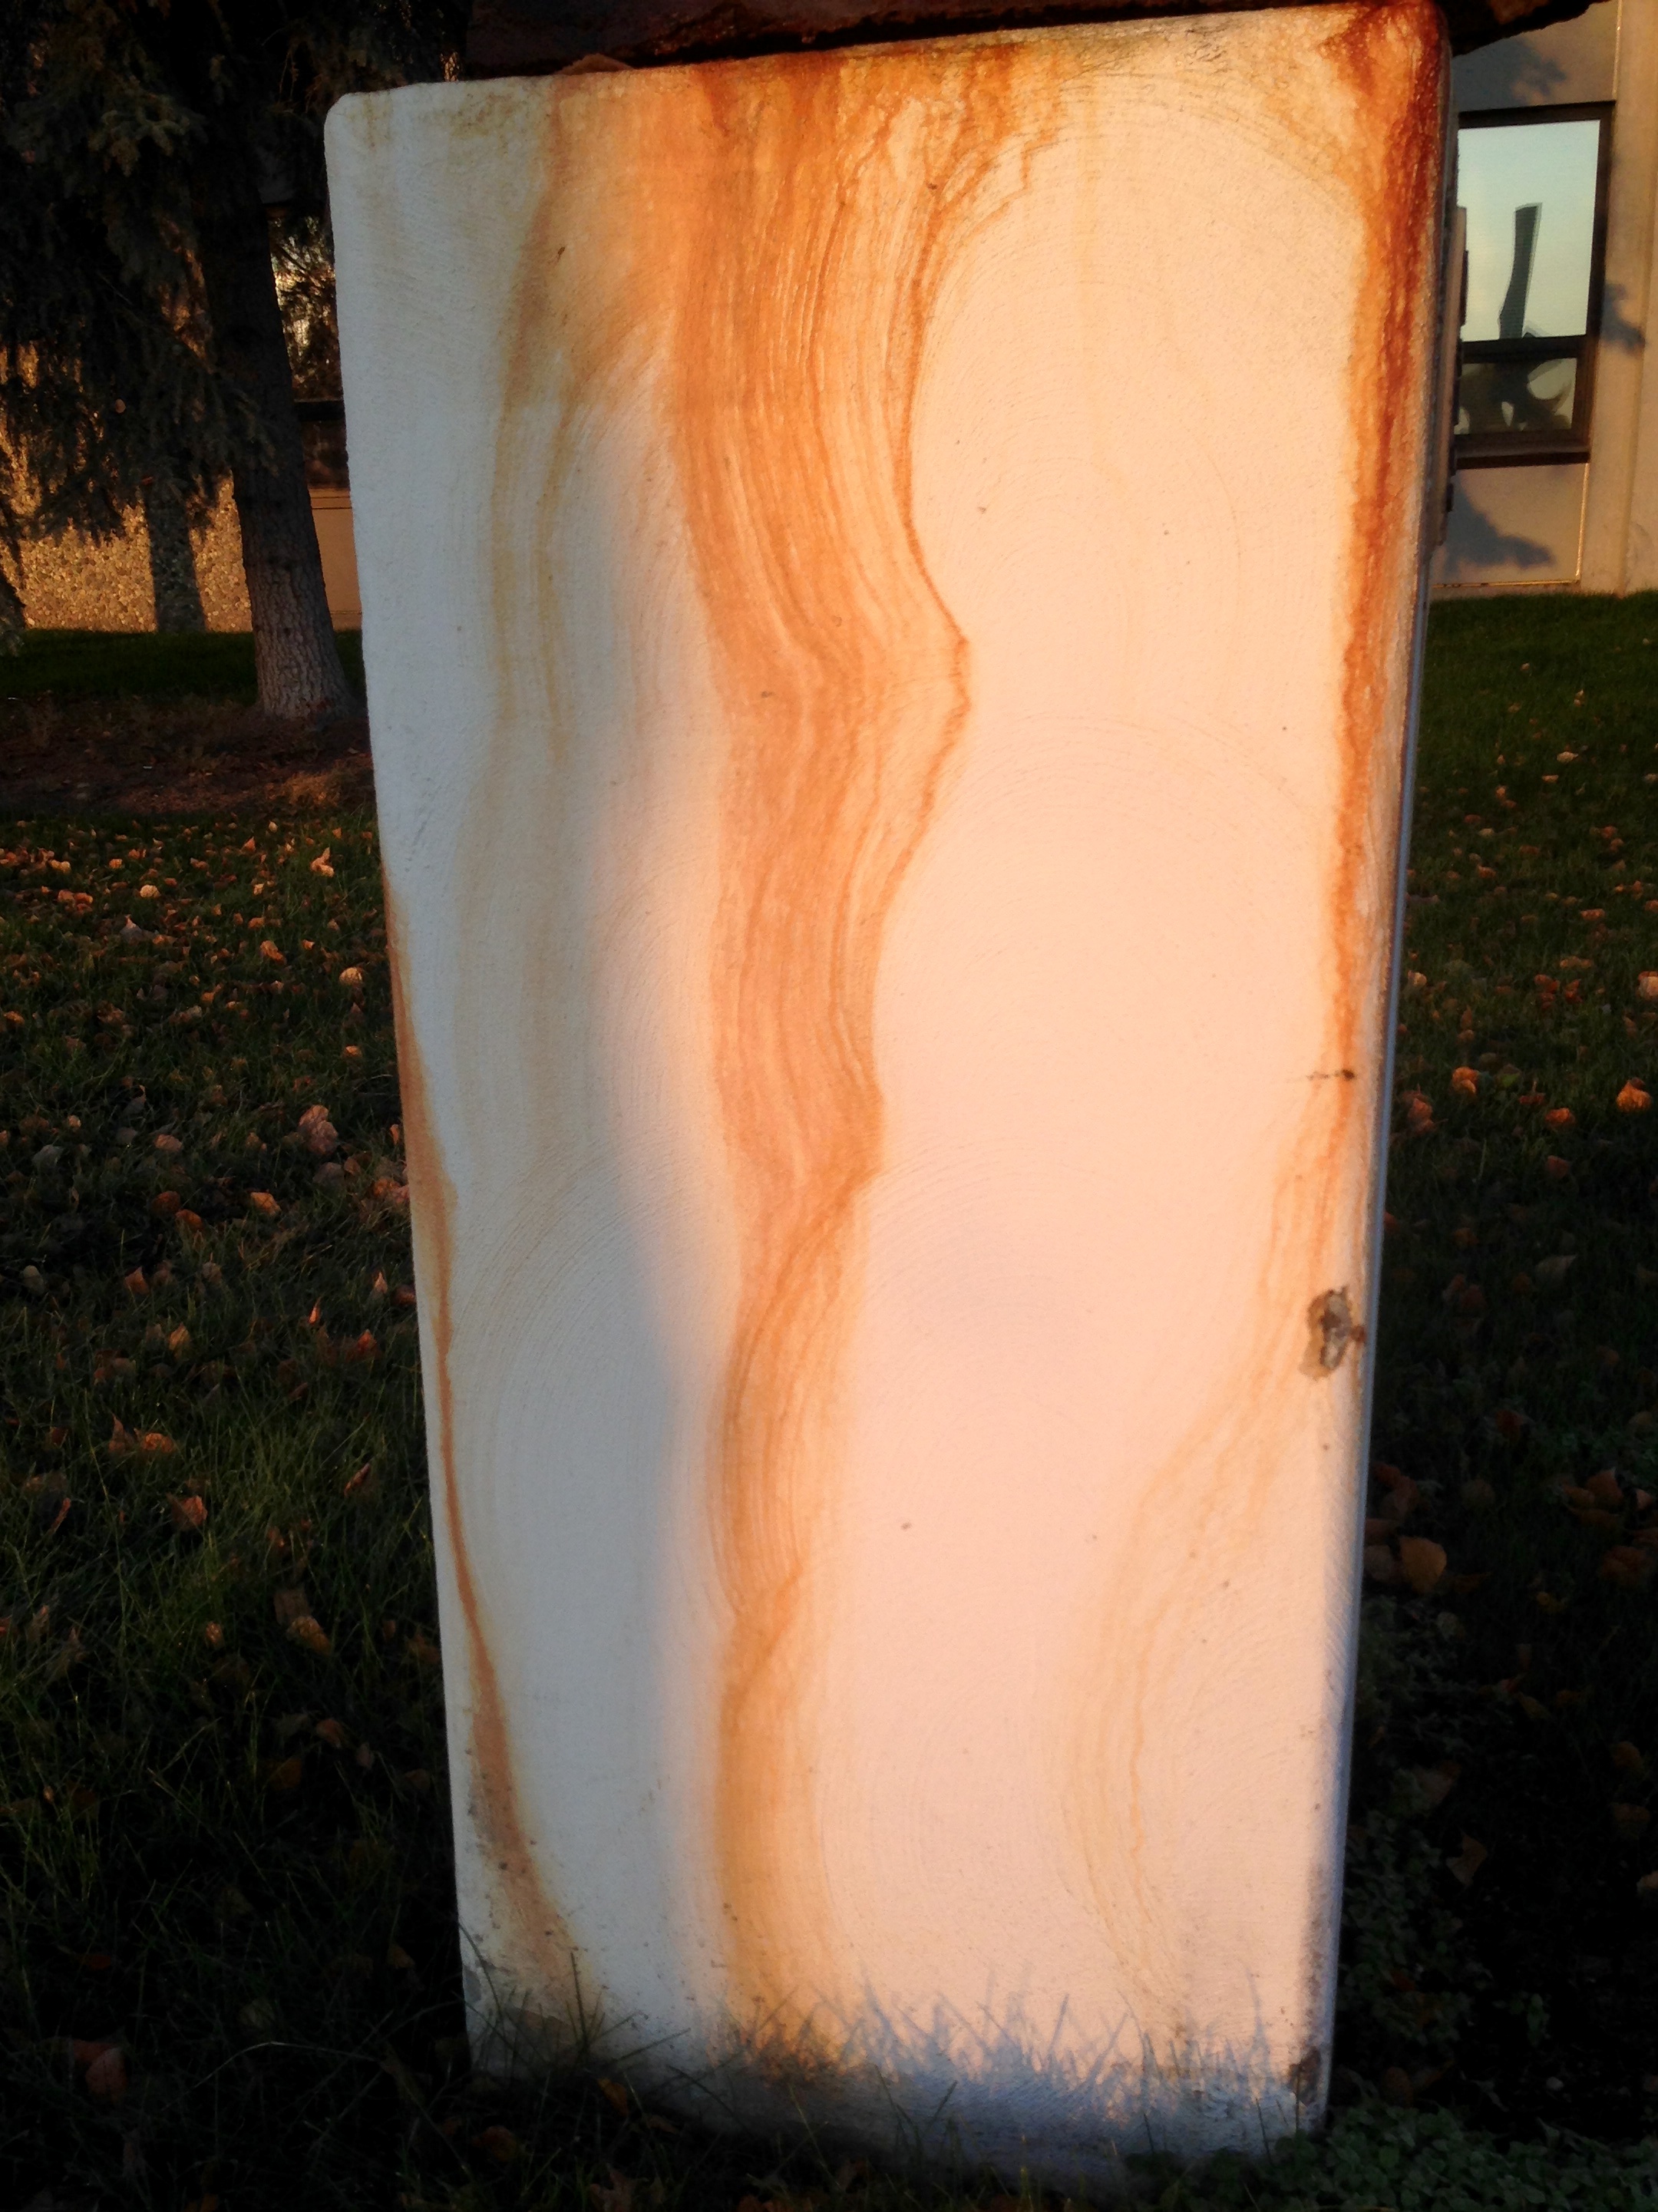
light, wood, white, color, lighting, art, shape